King's College London

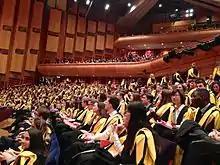
King's graduands with academic dress designed by Vivienne Westwood

The faculty of arts and humanities is based on the Strand Campus in the heart of central London, in the vicinity of many cultural institutions, and has established collaborations with many of these, including Shakespeare's Globe, the Courtauld Institute of Art and the Royal Academy of Music. The faculty was formed in 1989 by the amalgamation of the faculties of arts, music and theology.